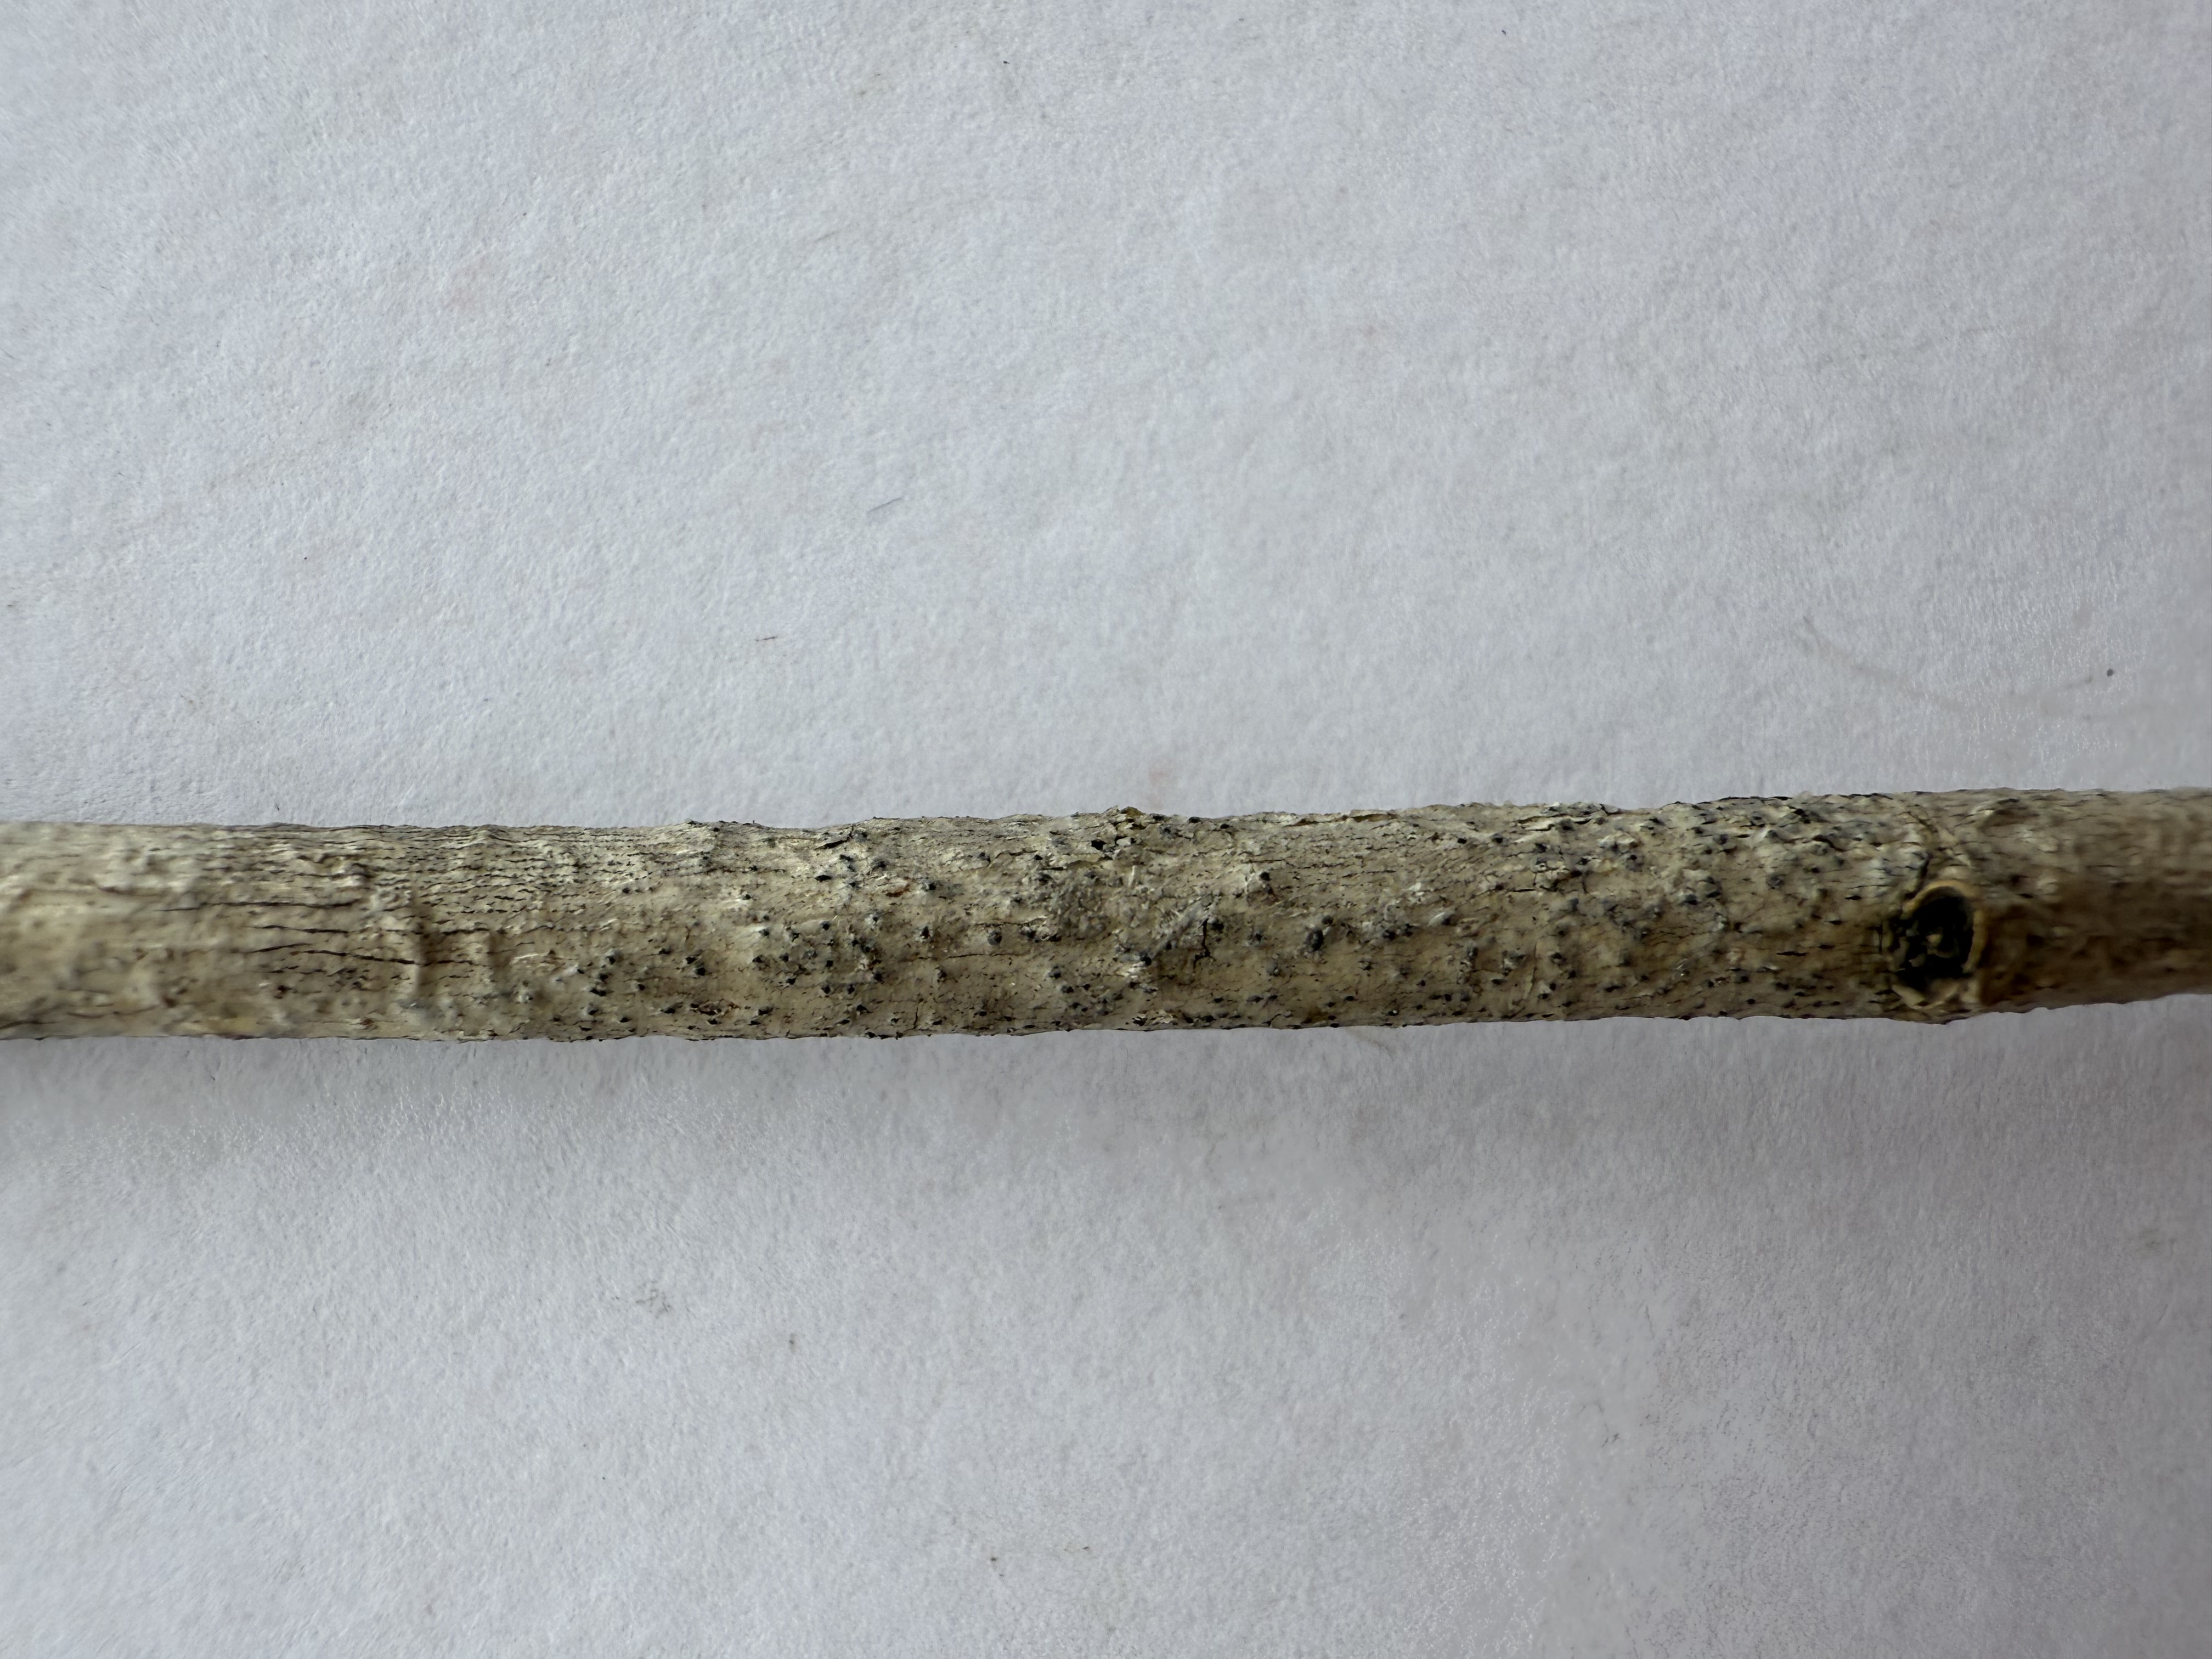
Variety: Black Mulberry